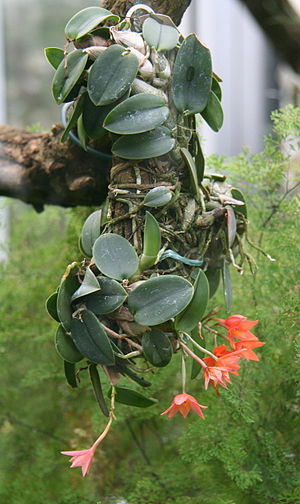
Cattleya cernua / Galleri
Cattleya cernua er en orkideart, som først blev beskrevet af John Lindley. Cattleya cernua indgår i slægten Cattleya, og gøgeurt-familien. Der kendes ingen underarter i Catalogue of Life.